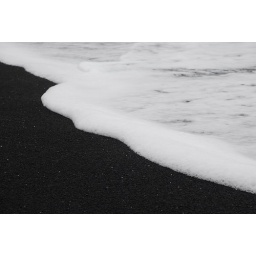
Black sand beach near Hana in Hawaii